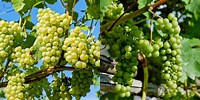
Label: Grapes